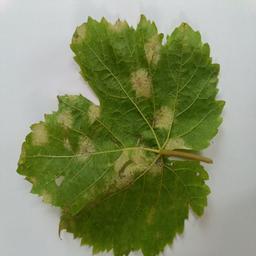
Label: Downy Mildew